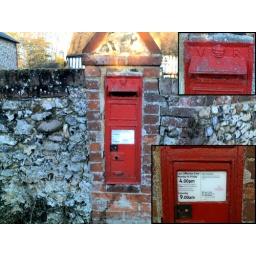
SG2 119 Victorian Wall Box in the perimeter wall of a house in Woods End